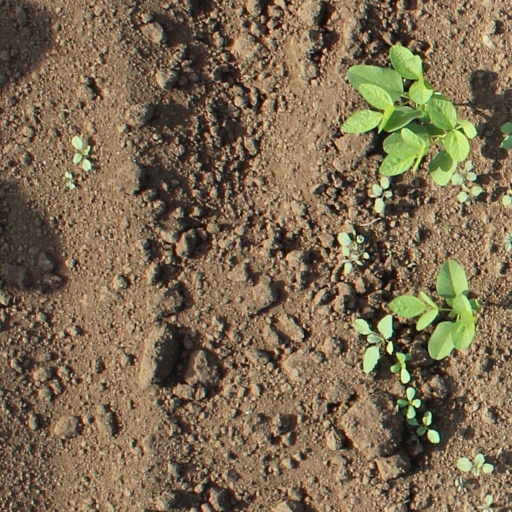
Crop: soybean